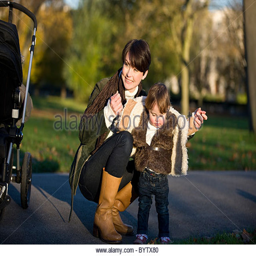
a mother helping her daughter stand in the park